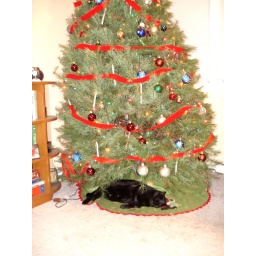
that black lump under the tree is Moosh the cat